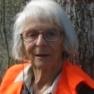
Age: 87